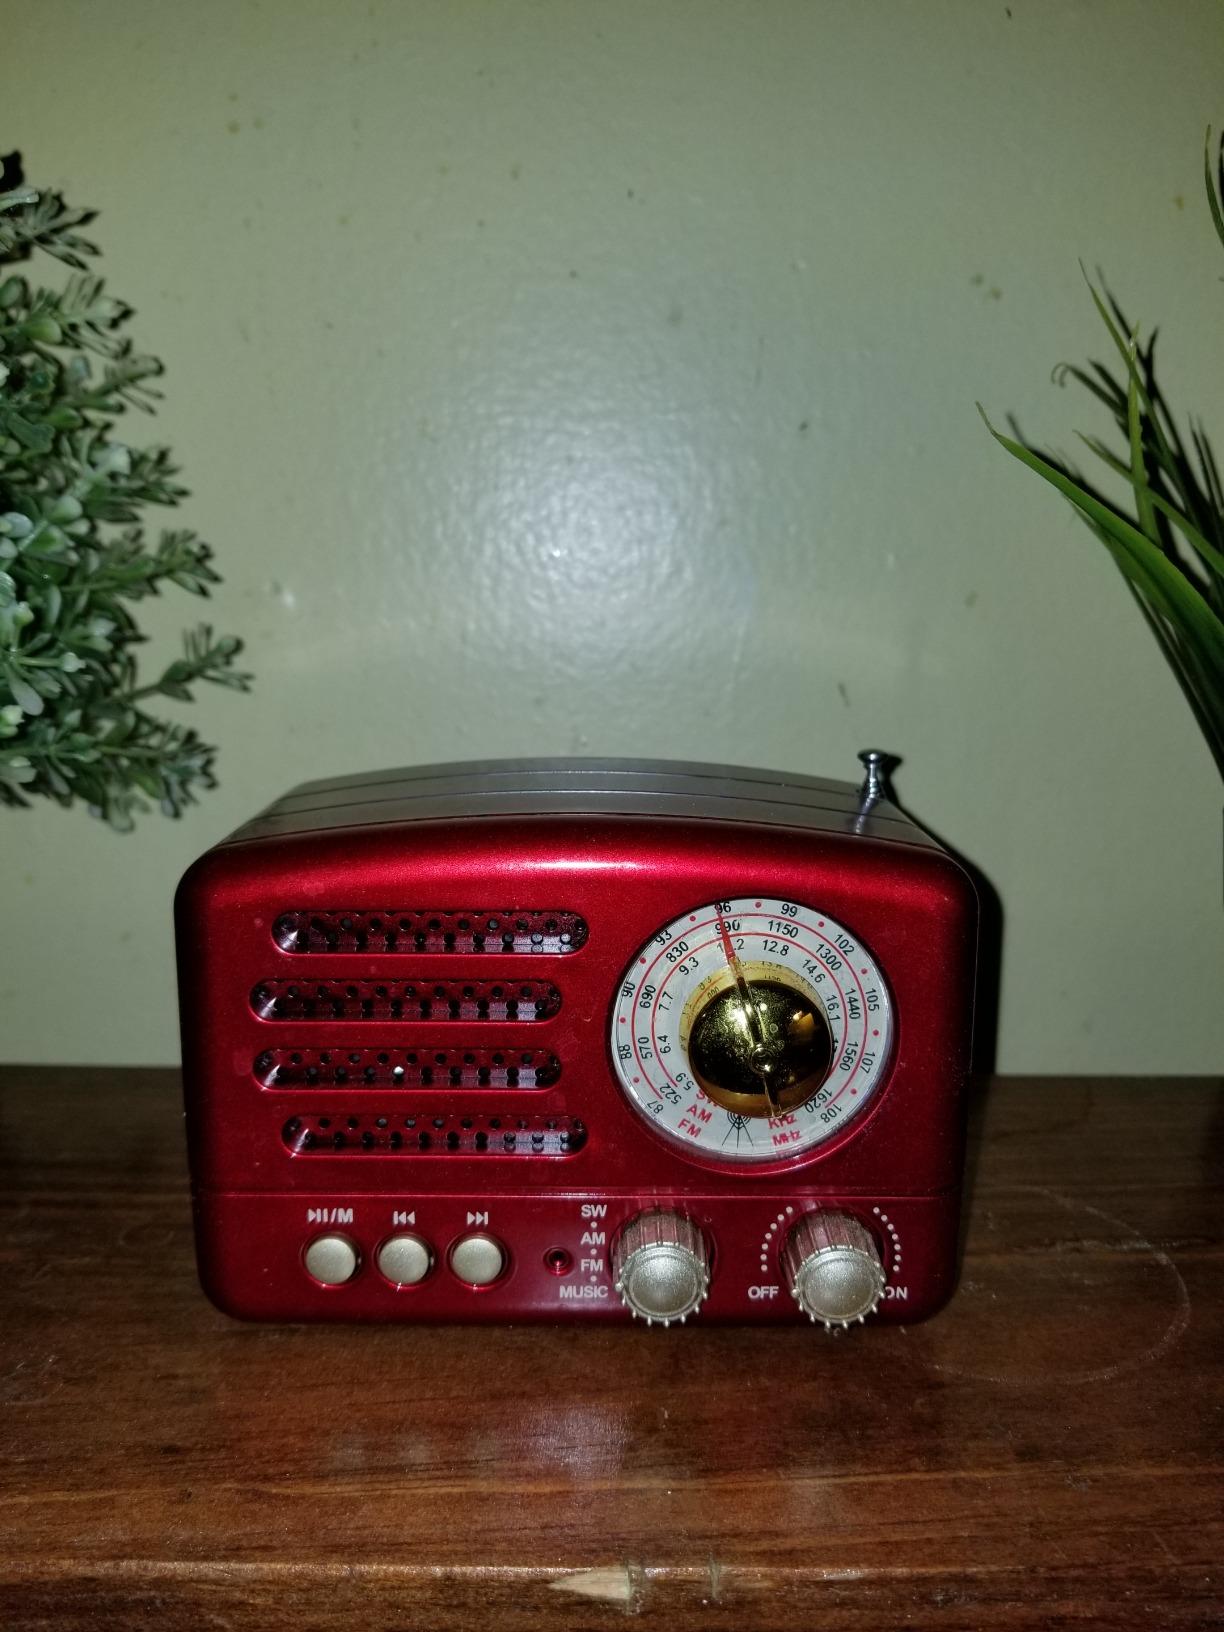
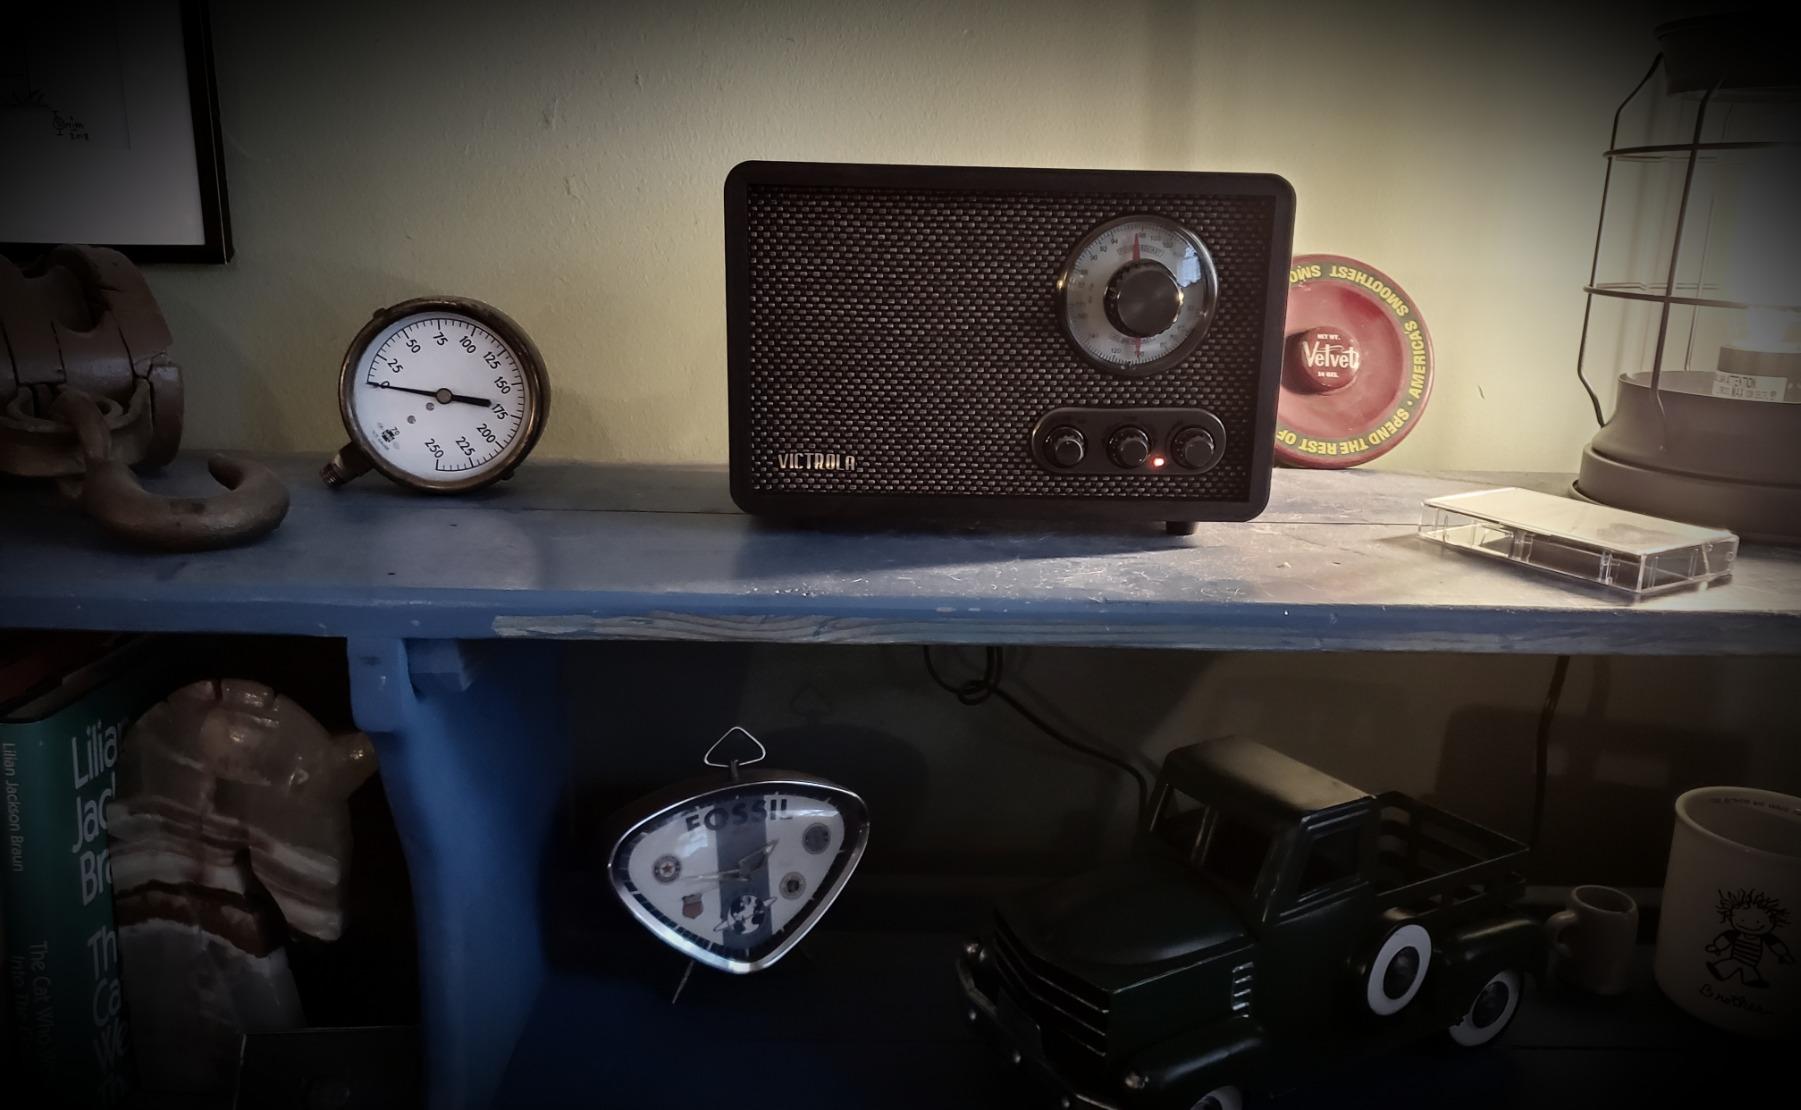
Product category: radio
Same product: no